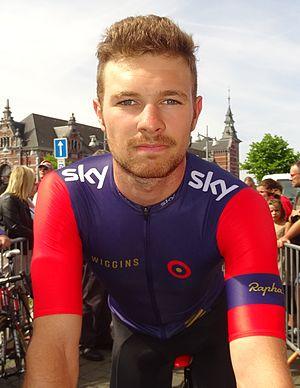
Reportage réalisé le mercredi 22 juillet à l'occasion du départ du Grand Prix Pino Cerami 2015 à Saint-Ghislain, Belgique.
Owain Doull, né le 2 mai 1993 à Cardiff, est un coureur cycliste gallois, membre de l'équipe Ineos. Il est notamment champion olympique de poursuite par équipes en 2016, champion d'Europe de poursuite par équipes en 2013, 2014 et 2015.